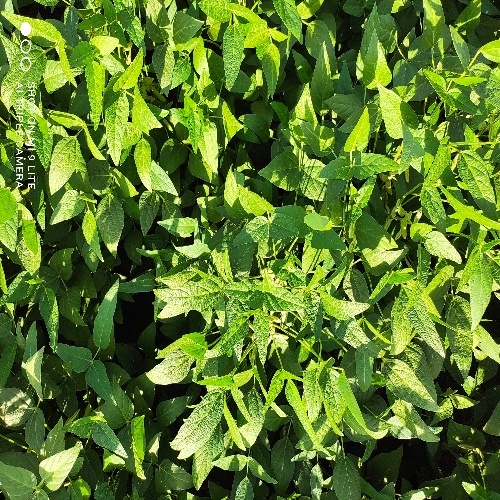
Label: Healthy